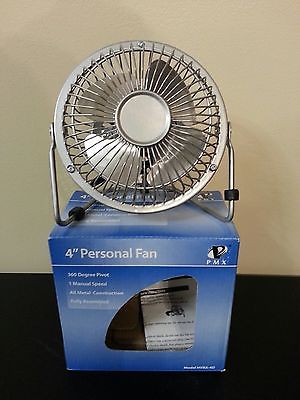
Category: fan